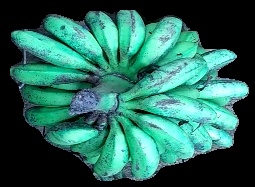
Variety: rasbale
Grade: grade3